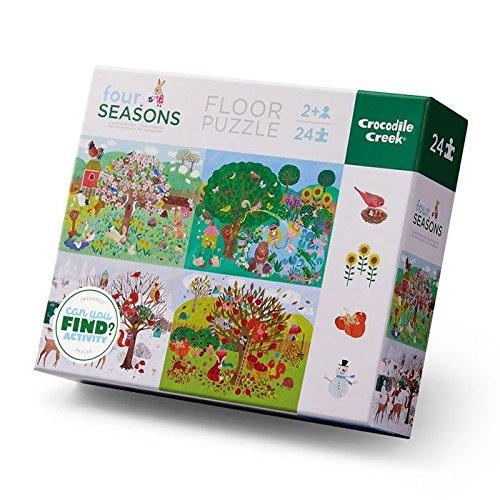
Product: Crocodile Creek 4185-4 Four Seasons Early Learning Puzzle (24 Piece), Green/Blue/Red/Pink
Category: Toys & Games | Puzzles | Floor Puzzles
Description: Inside cover includes a guide to learn shapes, colors, and numbers.
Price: $19.56
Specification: ProductDimensions:18x0.1x24inches|ItemWeight:3.52ounces|ShippingWeight:2.01pounds(Viewshippingratesandpolicies)|ASIN:B07CHW7D8L|Itemmodelnumber:4185-4|Manufacturerrecommendedage:24monthsandup